SS Mona's Isle (1882)

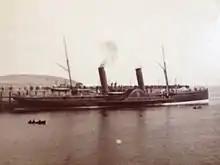
"Mona's Isle" at the Victoria Pier, Douglas.

In 1895 "Mona's Isle" was fitted with electric lighting, the consideration being £600. She was present on the south coast of England briefly in 1902, being on charter for the Fleet Review at Spithead for the coronation of King Edward VII.